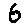
Label: 6